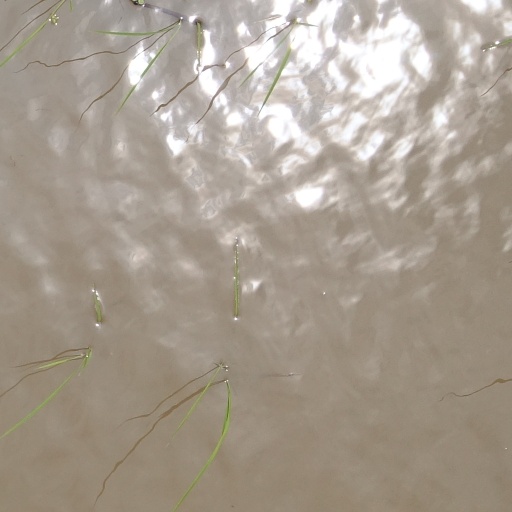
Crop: rice